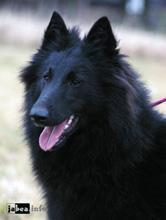
groenendael